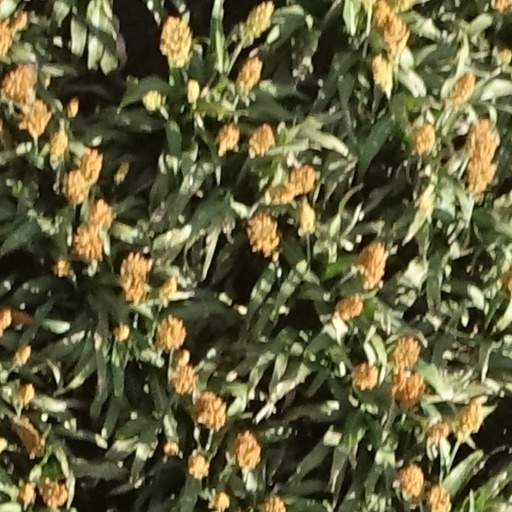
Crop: sorghum